Dhian Singh

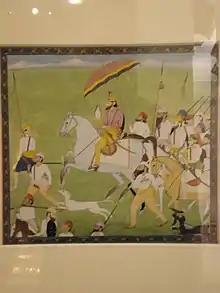
Raja Dhian Singh on a hawking expedition in watercolor on display at the Victoria & Albert Museum London. c. 1830

Dhian's younger brother Suchet Singh Dogra was killed on 27 March 1844, while leading a failed coup against Dhian's son Hira Singh Dogra. Hira himself was assassinated following another coup d'état led by Sham Singh Atariwala on 21 December 1844. A year later the First Anglo-Sikh War broke out on 11 December 1845.